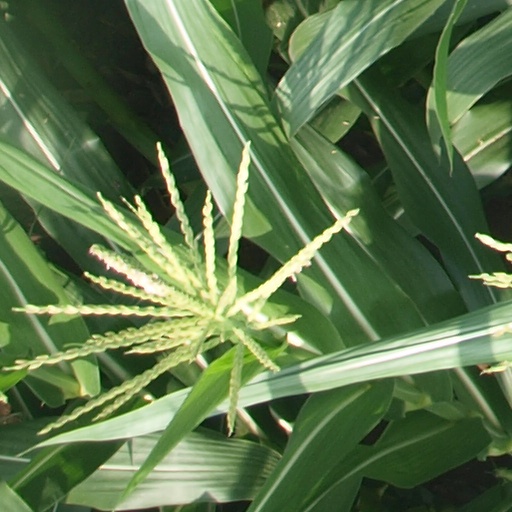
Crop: maize; corn